The Post Has Gone

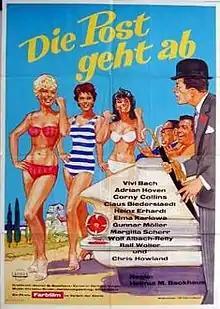

The Post Has Gone is a 1962 West German musical comedy film directed by Helmuth M. Backhaus and starring Vivi Bach, Adrian Hoven, and Claus Biederstaedt.